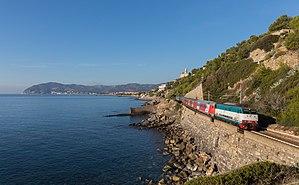
La région de Ligurie, plus couramment appelée Ligurie, est une région d'Italie située dans le nord-ouest de la péninsule. Son nom vient du peuple antique des Ligures, même si ceux-ci occupaient un territoire beaucoup plus étendu que celui de la Ligurie actuelle. La capitale régionale est Gênes, qui est aussi de loin la ville la plus peuplée.